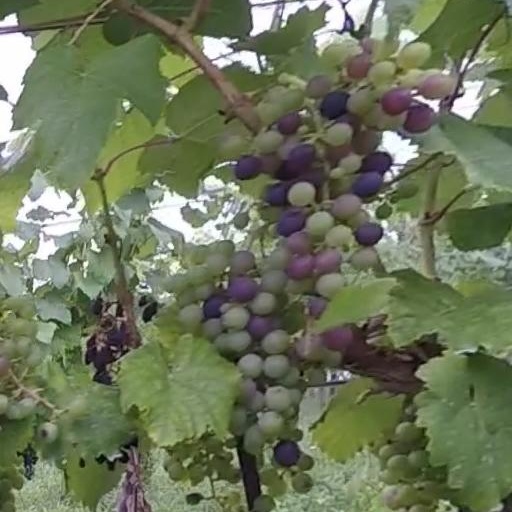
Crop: grape